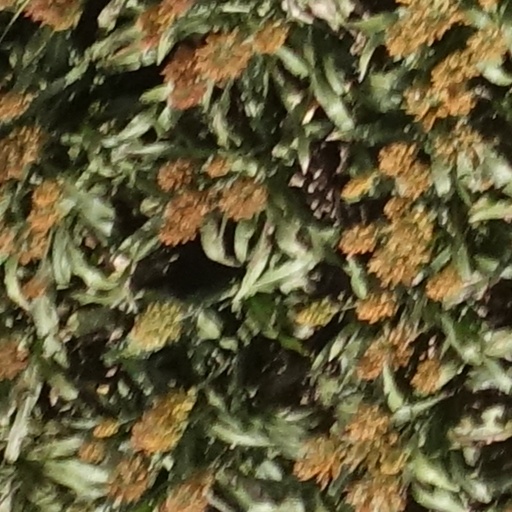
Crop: sorghum